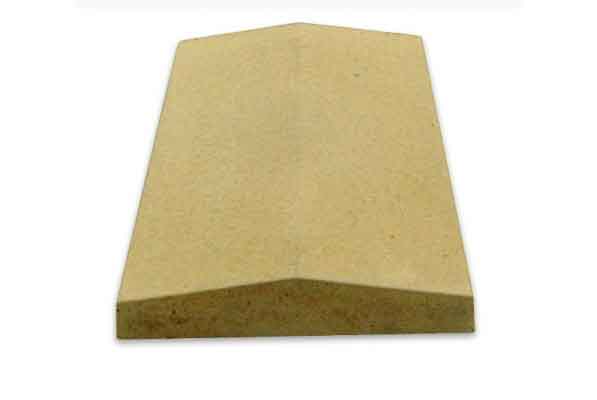
Waste category: paper